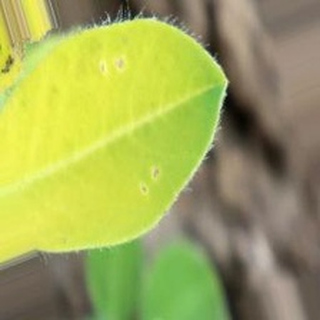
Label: groundnut_nutrition_deficiency